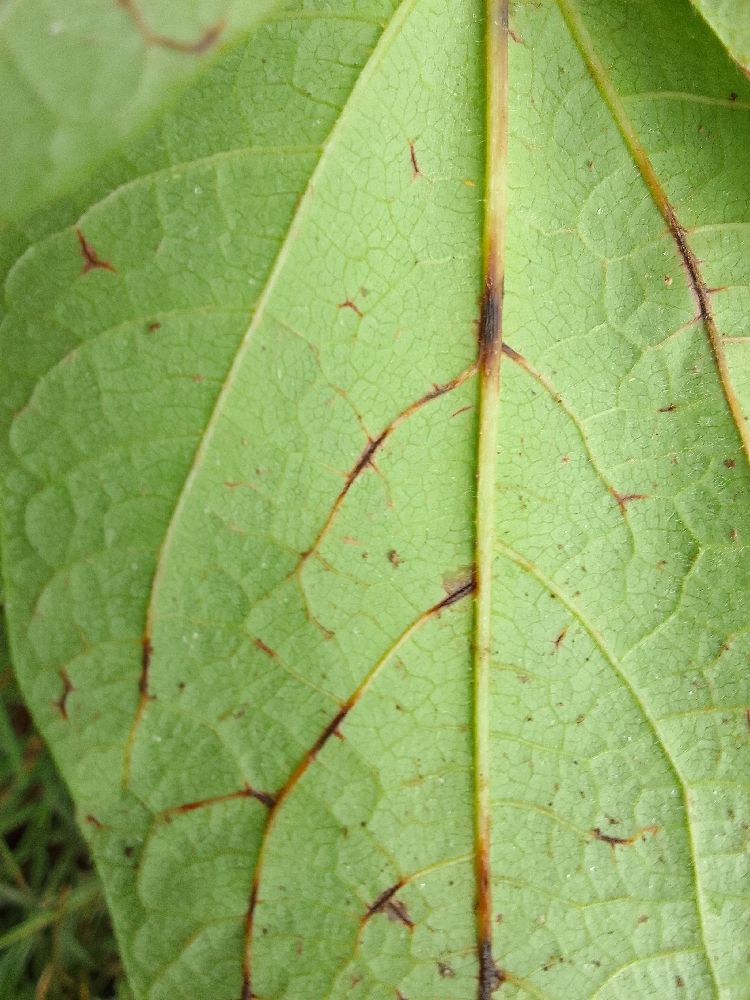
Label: anthracnose